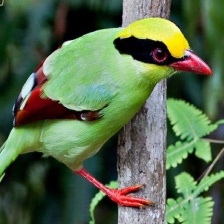
Species: GREEN MAGPIE
Scientific name: CISSA CHINENSIS
ImageNet parent category: magpie